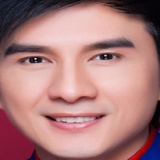
ca sĩ Đan Trường